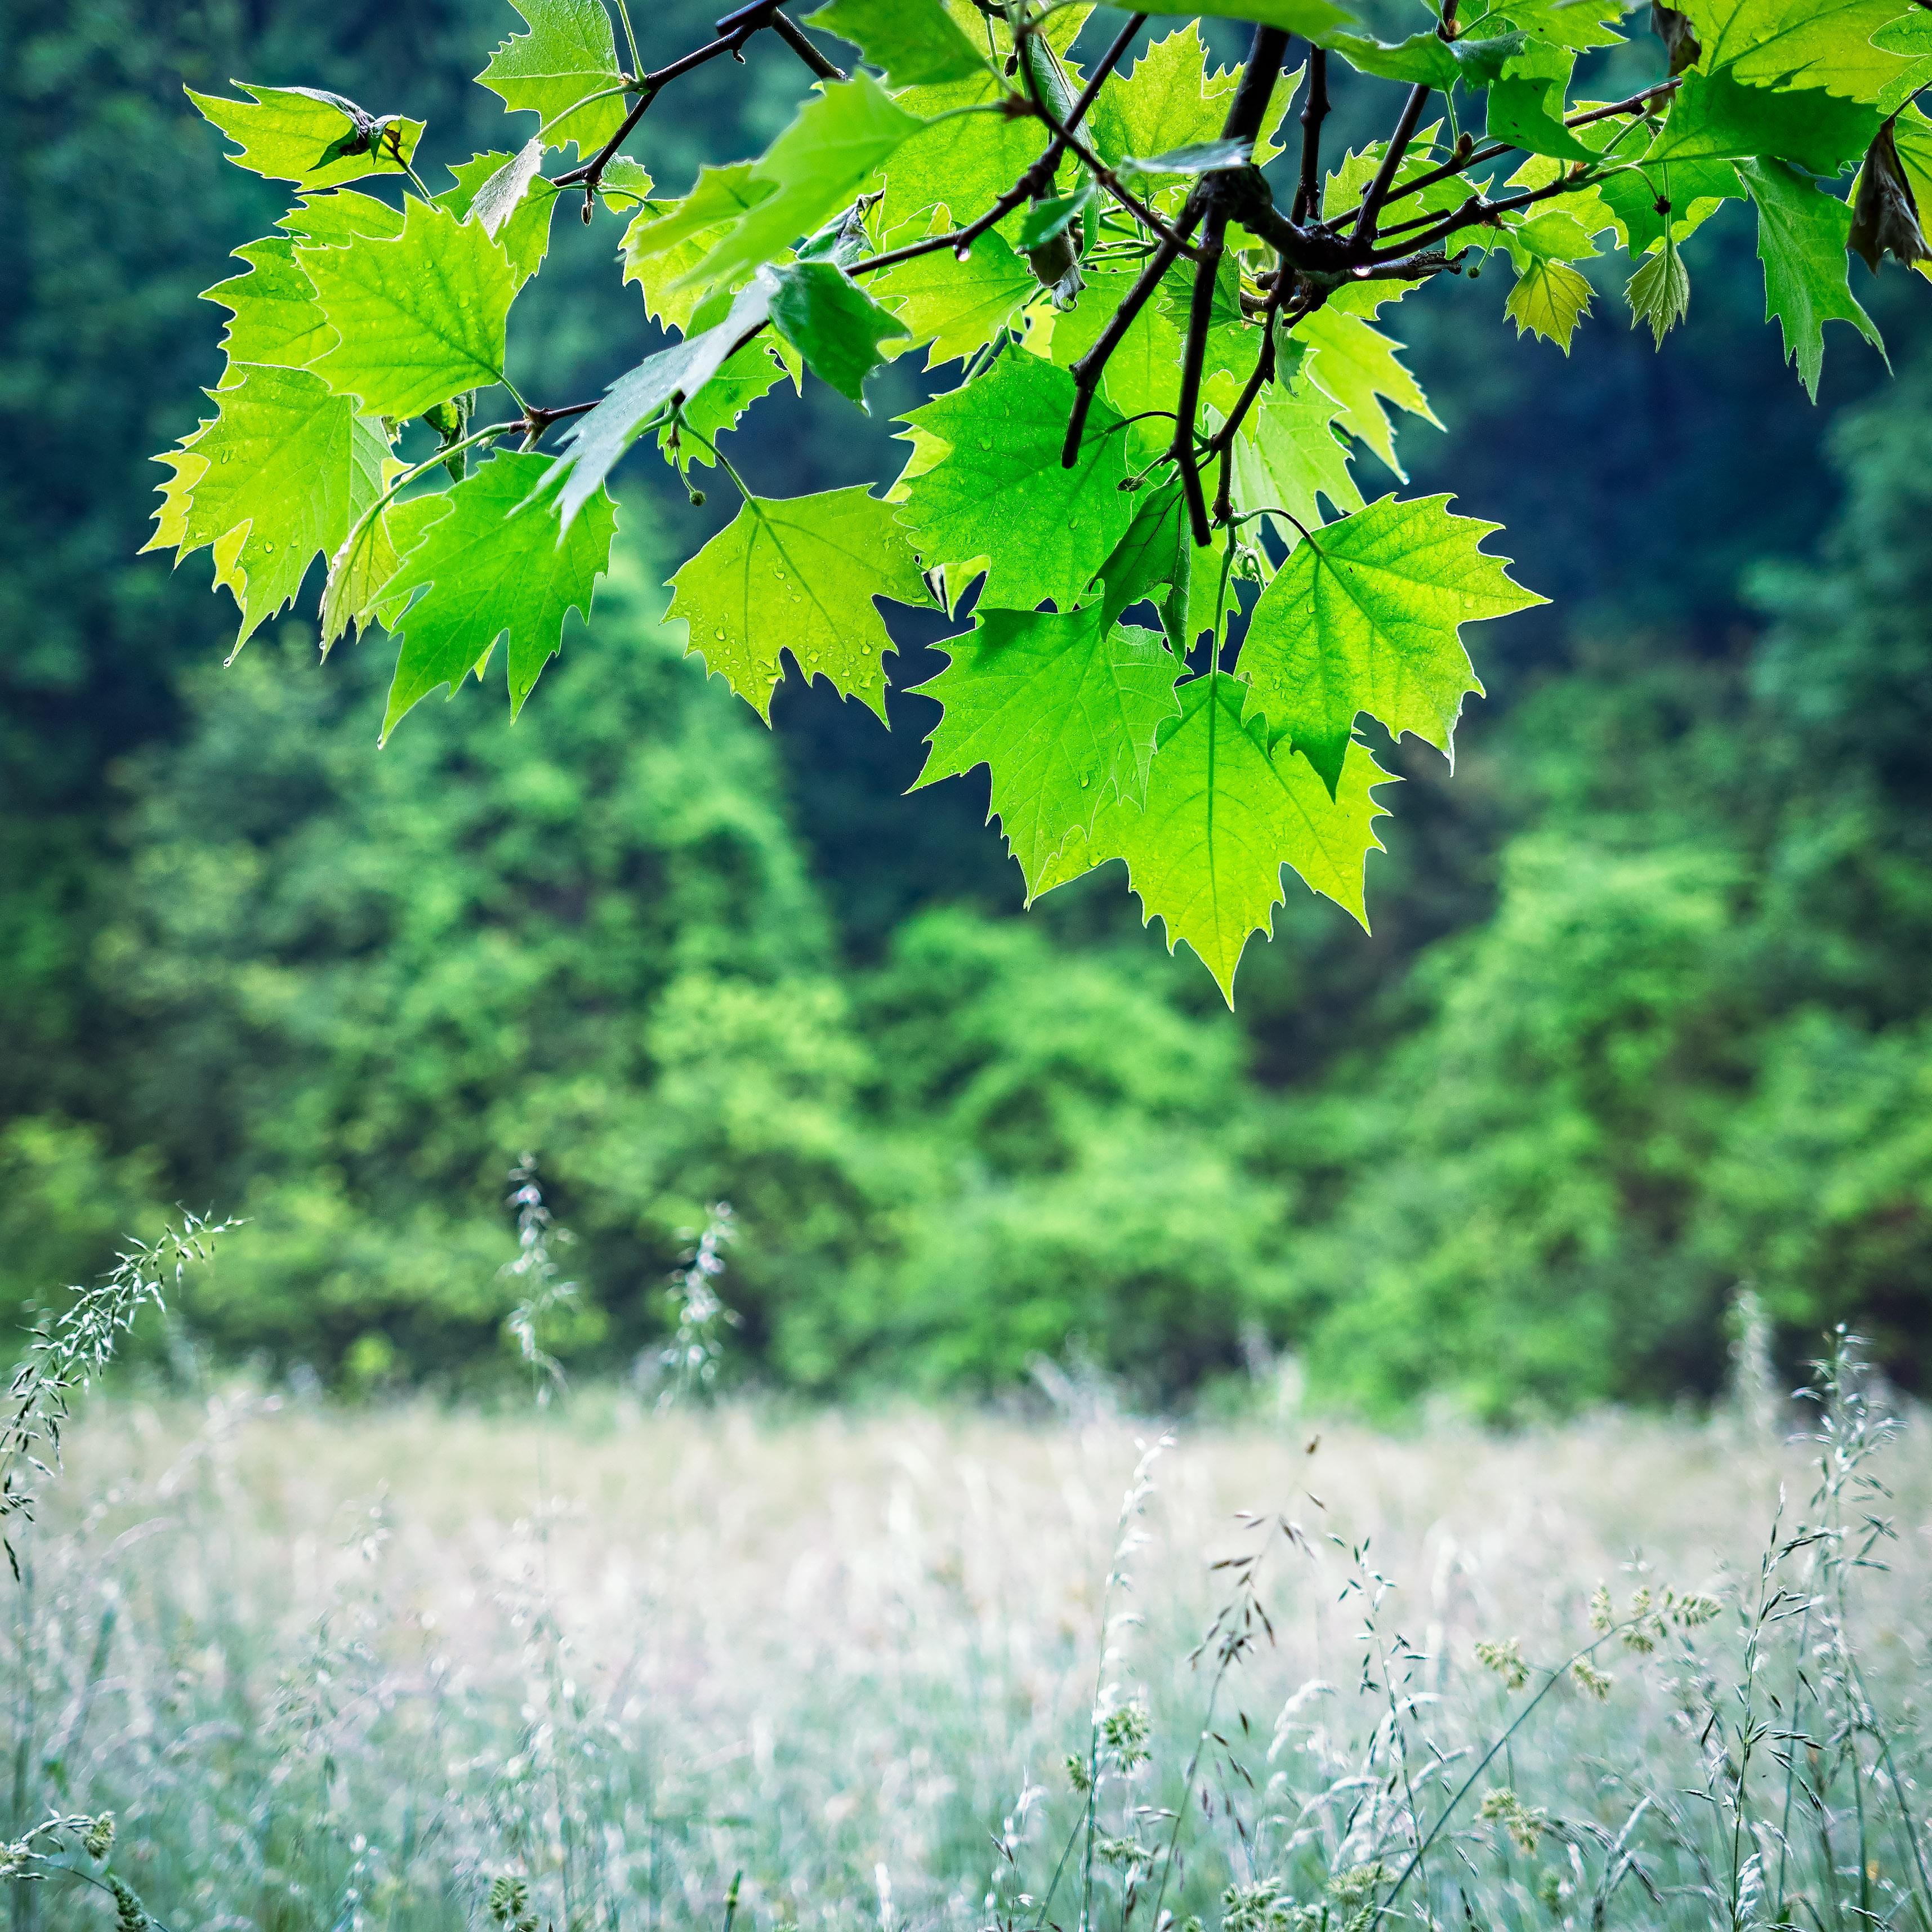
tree, nature, branch, plant, meadow, sunlight, leaf, flower, summer, green, birch, autumn, botany, season, maple tree, deciduous, woodland, wien, osterreich, flowering plant, woody plant, land plant